Inuit clothing

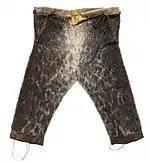
Refer to caption

The concept of Inuit clothing encompasses the traditional wear of a geographically broad range of Inuit cultures from Alaska to Greenland. For the sake of consistency, this article uses Canadian Inuktitut terminology, unless otherwise noted.